SS Beemsterdijk

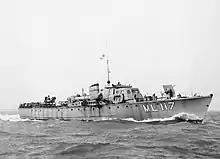
A Royal Navy Fairmile B motor launch, similar to "ML 168"

On the morning of 26 January she was in St George's Channel off the west coast of Pembrokeshire, at a position that her navigators believed to be about off the Smalls Lighthouse, when she struck an Allied mine that blew a hole in her hull in way of holds 5 and 6 aft. At 11:20 hrs the wireless telegraph (radio) officer transmitted the first SOS signal. The Fourth Engineer stopped her engines, the crew launched her lifeboats, and the entire ship's company abandoned ship in ten minutes.